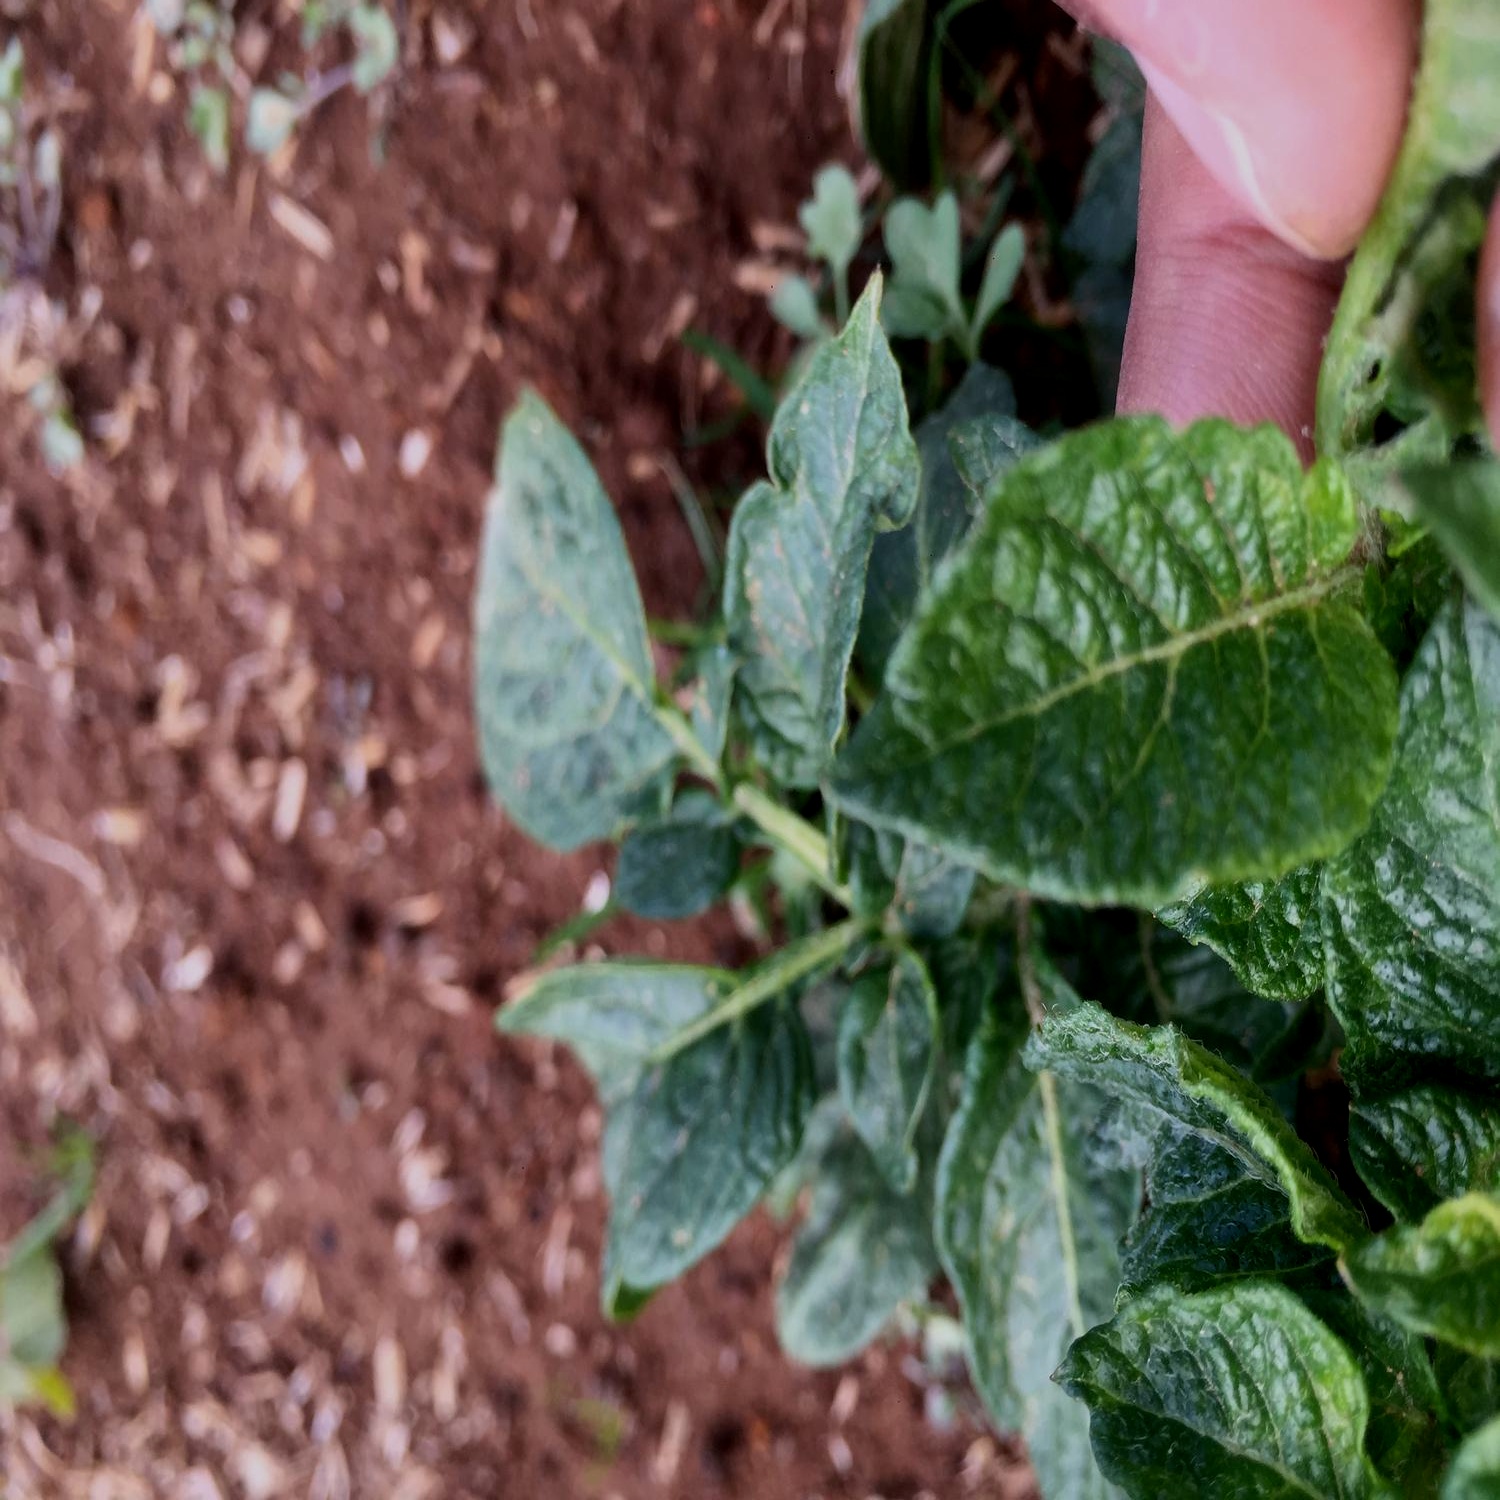
Etiqueta: Virus